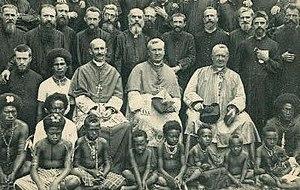
L'île Yule est une île de Papouasie-Nouvelle-Guinée.